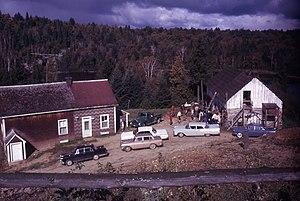
L’Abitibi-Témiscamingue est une région administrative de l'ouest du Québec, au Canada. Elle est composée de 5 municipalités régionales de comté et de 79 municipalités. Rouyn-Noranda, est la principale ville, suivie de Val-d'Or. Son économie dépend principalement de l'exploitation forestière dans les MRC d'Abitibi, d'Abitibi-Ouest et de Témiscamingue, des mines tout le long de la faille de Cadillac, entre Val-d'Or et Rouyn-Noranda, ainsi que de l'agriculture dans les MRC de Témiscamingue et Abitibi-Ouest.